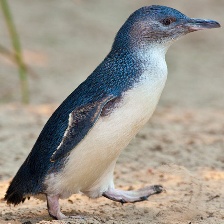
Species: FAIRY PENGUIN
Scientific name: EUDYPTULA MINOR
ImageNet parent category: king_penguin